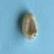
Maize quality: Bad